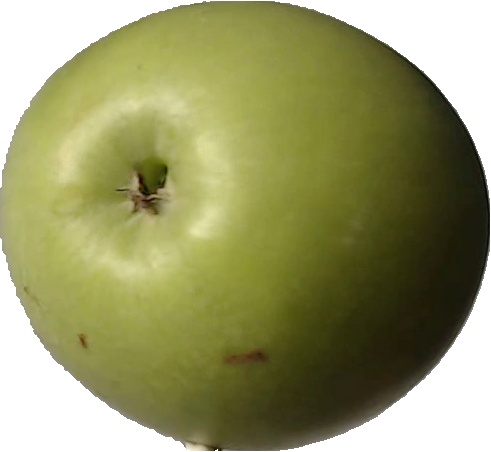
Label: apple_granny_smith_1